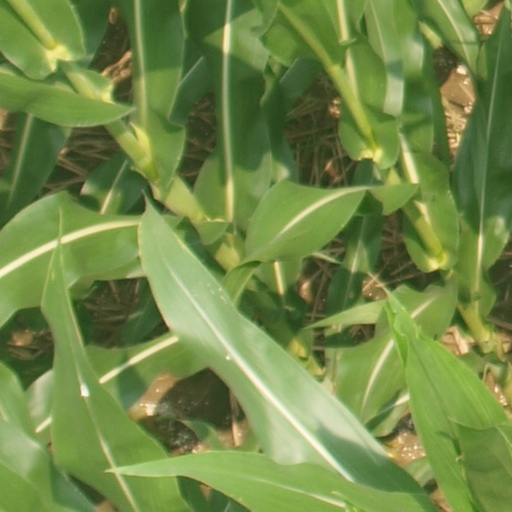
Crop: maize; corn